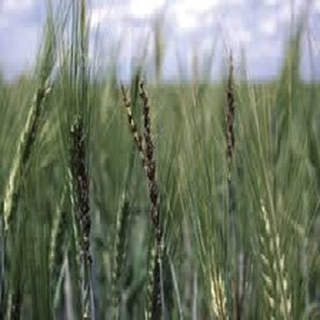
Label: wheat_smut